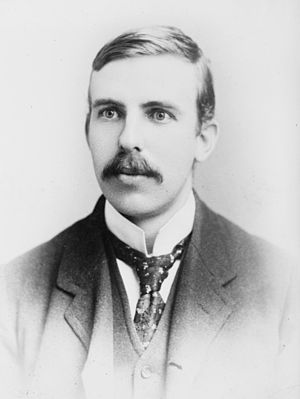
Jordens alder / Radiometrisk datering / Opfindelse af radiometrisk datering
Ernest Rutherford i 1908.
Moderne geologer og geofysikere fastsætter Jordens alder til at være omkring 4,54 milliarder år. Denne alder er blevet bestemt ved radiometrisk datering af meteoritmateriale og stemmer overens med alderen på de ældste kendte klipper på Jorden og Månen.